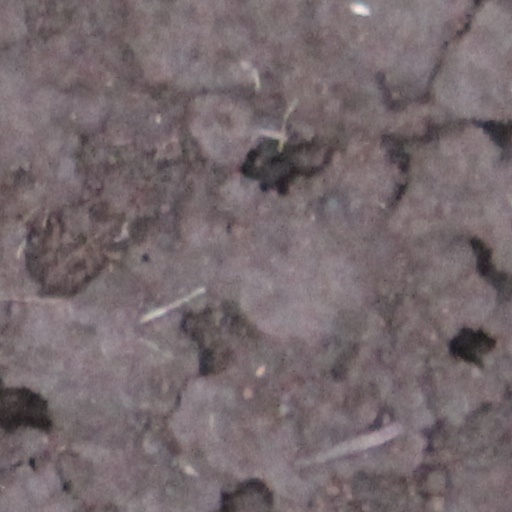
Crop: wheat